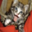
Label: cat